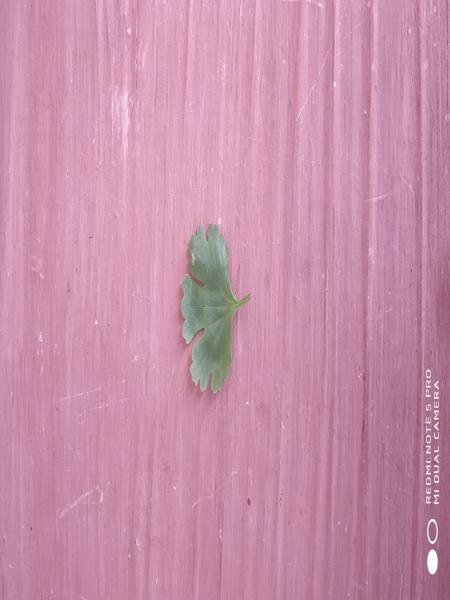
Plant: Coriender